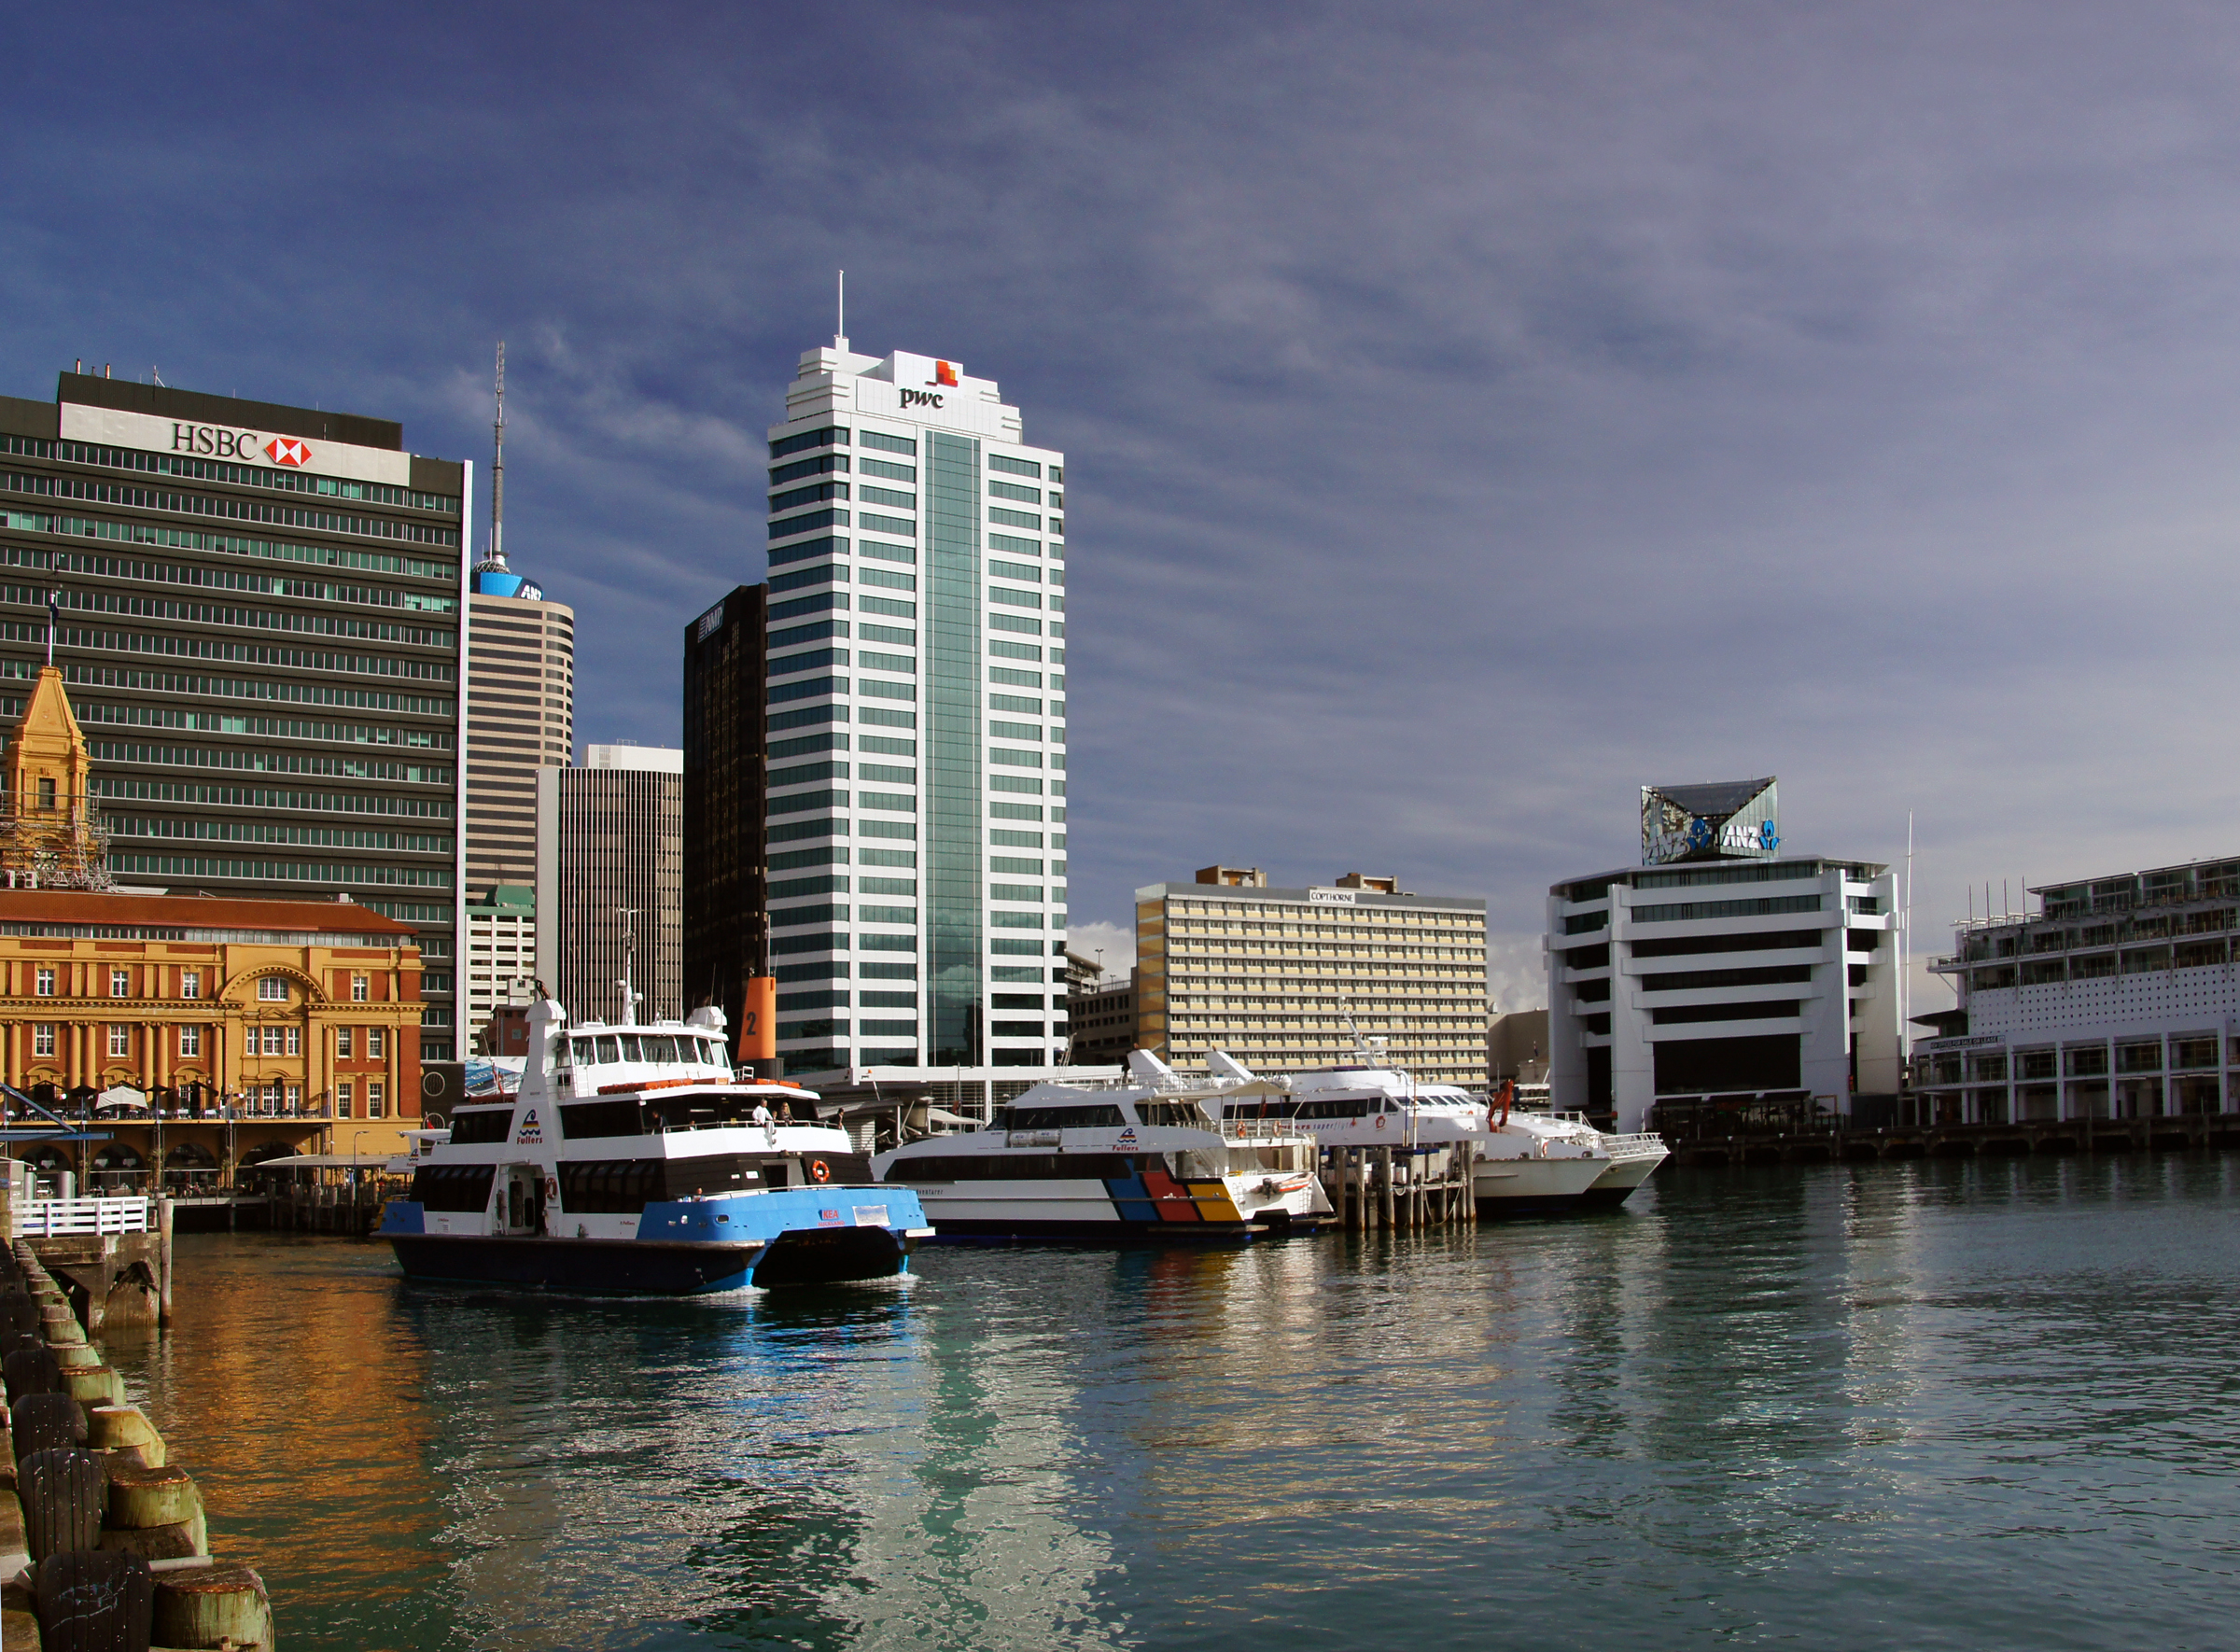
sea, dock, boat, skyline, city, skyscraper, cityscape, downtown, reflection, vehicle, bay, harbor, marina, waterway, tower block, auckland, ferrybuildingauckland, harbourcruisesauckland, urban area, human settlement